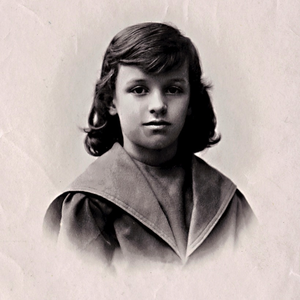
Arnold Heinrich Fanck (1889-1974) en tant qu'étudiant